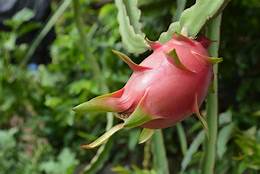
Label: Dragonfruit